Richard W. Metzgar

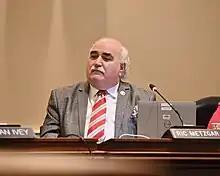
Metzgar in the Appropriations Committee, 2023

Metzgar was elected to the Maryland House of Delegates alongside Republicans Robin Grammer Jr. and Robert B. Long in the 2014 Maryland House of Delegates election, during which the three ran on a platform involving economic issues. He was sworn in on January 14, 2015. Metzgar was a member of the Ways and Means Committee from 2015 to 2017, afterwards serving in the Health and Government Operations Committee until 2019. He has since served as a member of the Appropriations Committee.